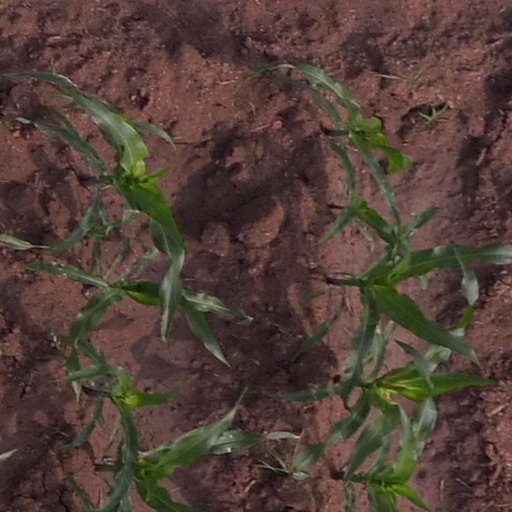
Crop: maize; corn